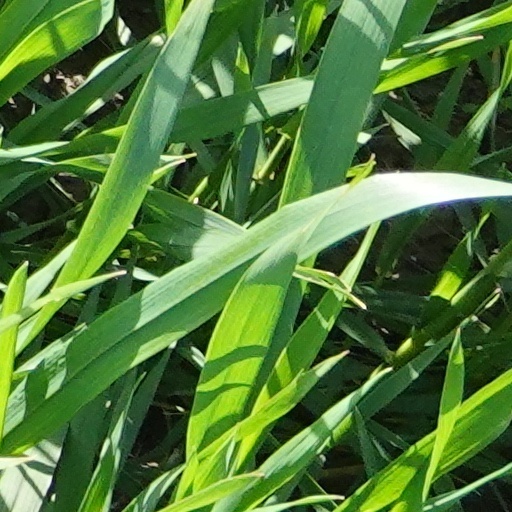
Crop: wheat